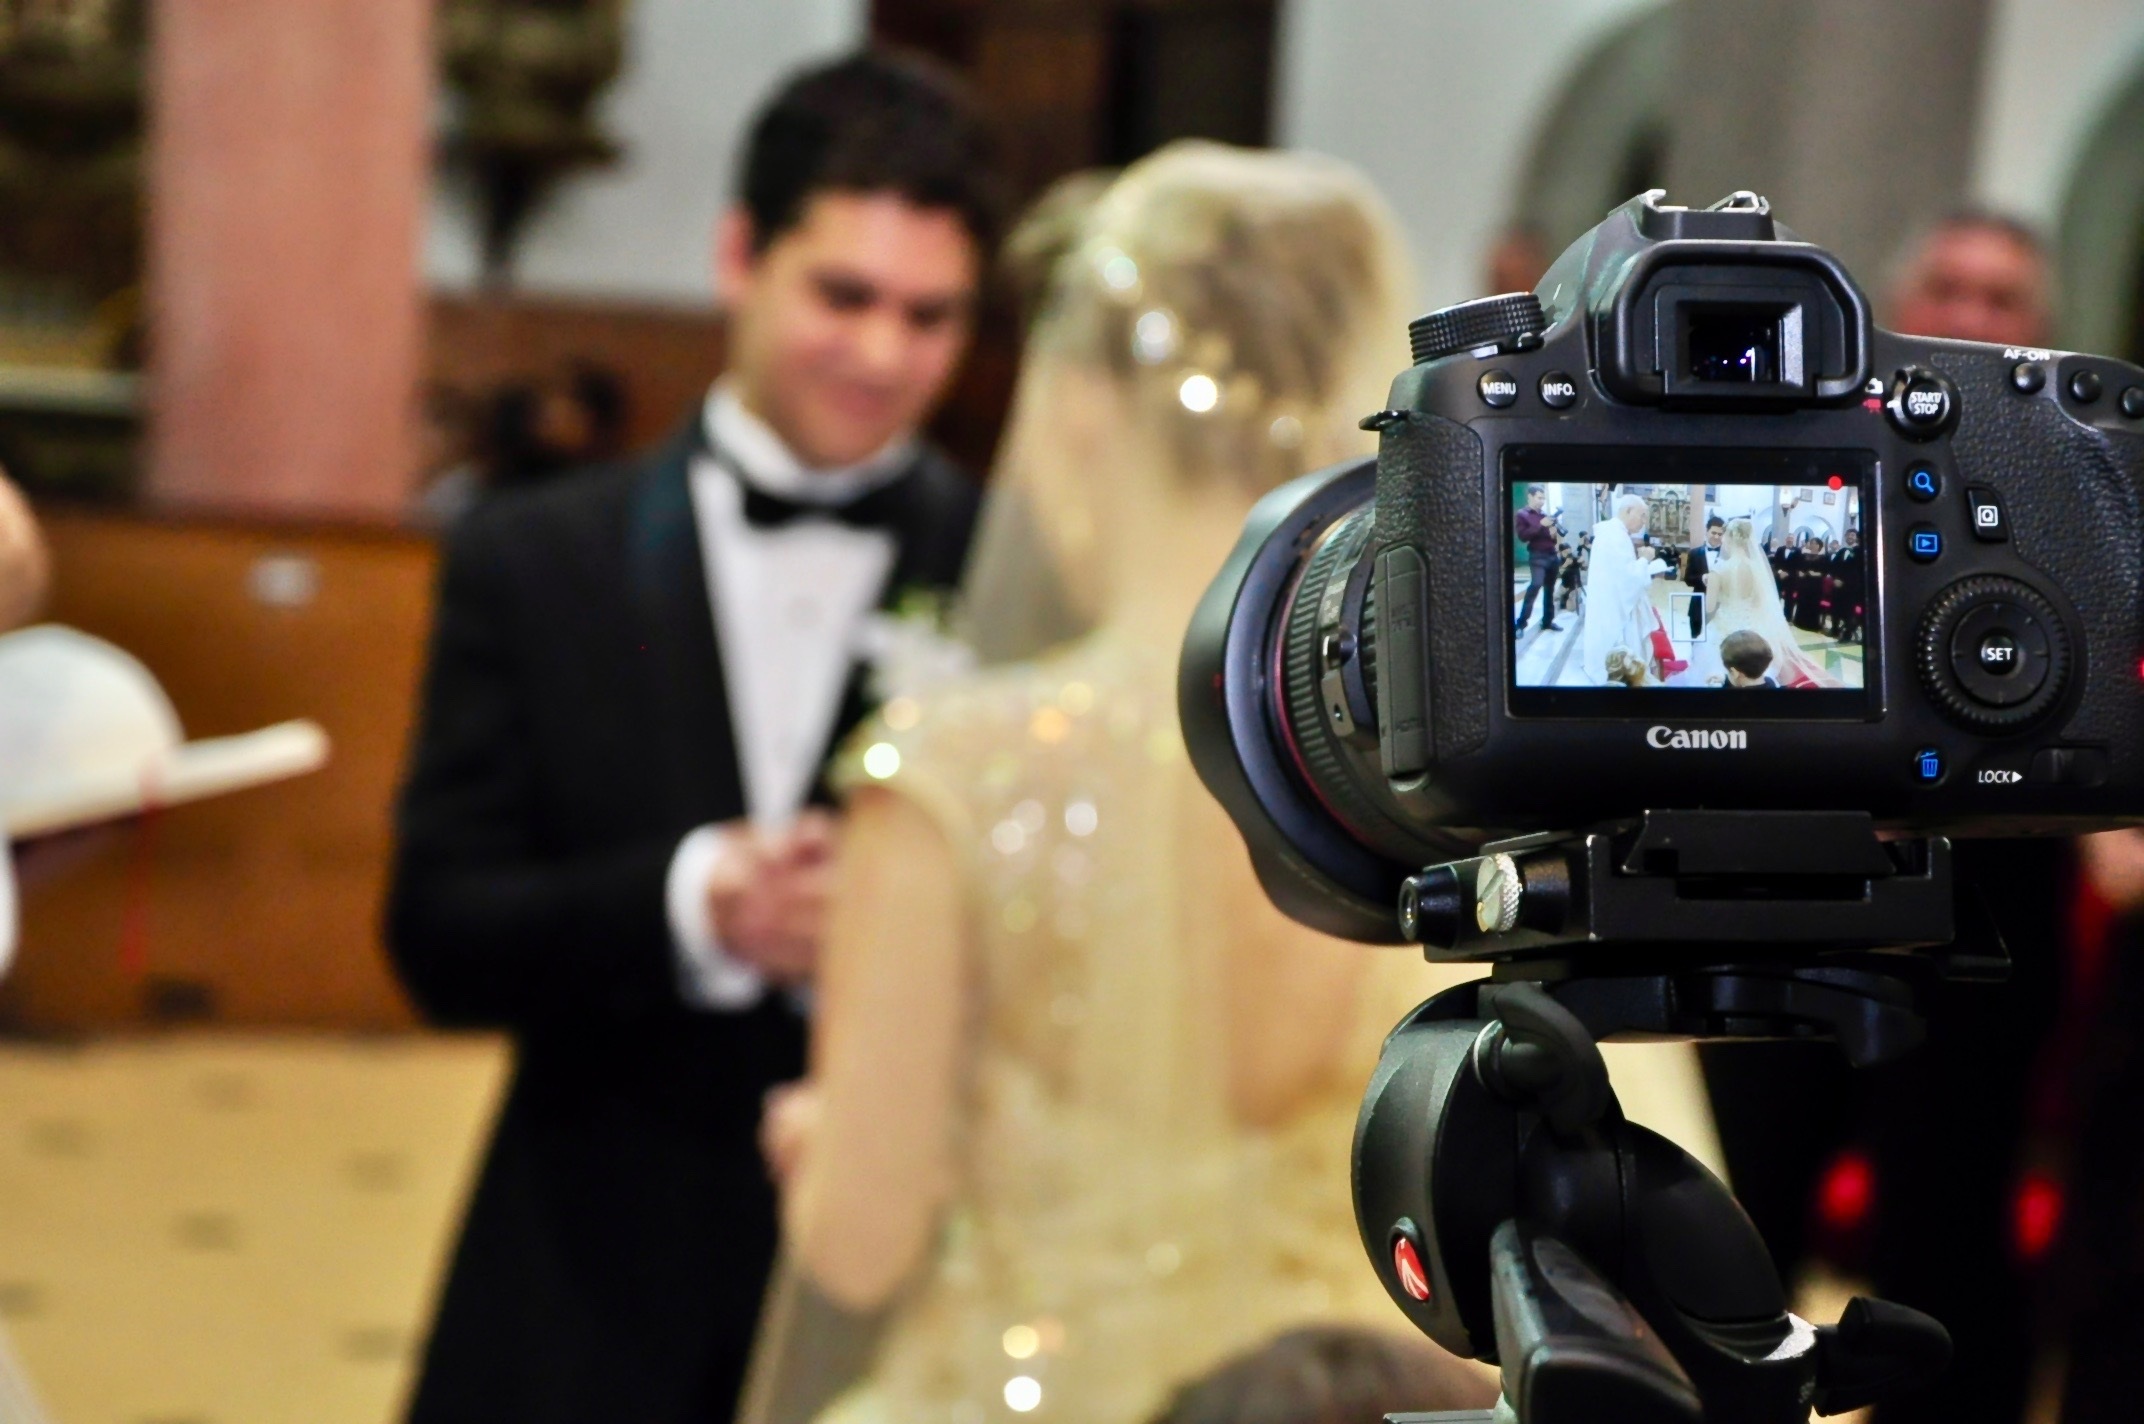
man, suit, blur, people, woman, camera, photography, male, female, celebration, love, father, couple, romance, romantic, two, church, together, wedding, married, smile, wedding day, backstage, boyfriend, girlfriend, caucasian, reflex camera, family, video, wife, digital camera, dress, gold, happy, happiness, relationship, photograph, lovers, adult, husband, festivity, young man, man and woman, filmmaking, cinematographer, digital slr, single lens reflex camera, cameras optics, camera operator